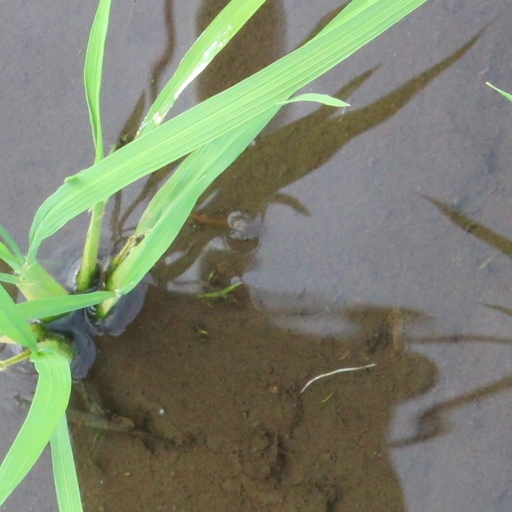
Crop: rice